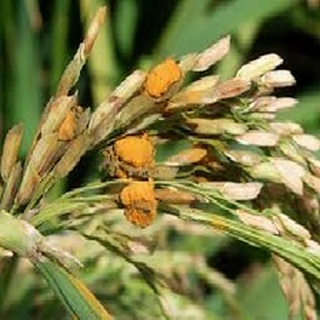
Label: wheat_smut